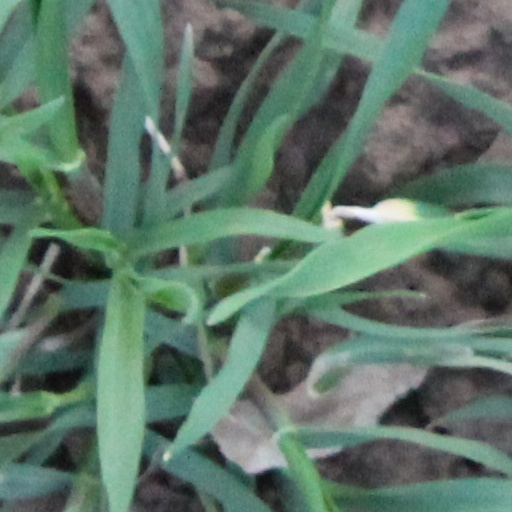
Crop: wheat